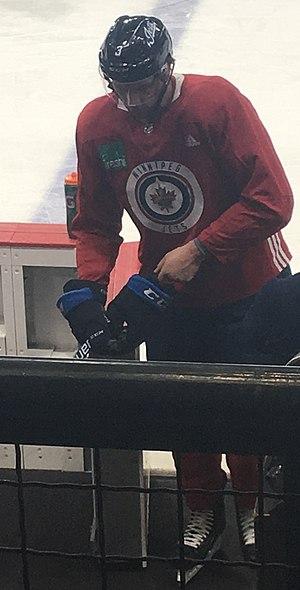
Tucker Poolman est un joueur professionnel américain de hockey sur glace. Il évolue au poste de défenseur.